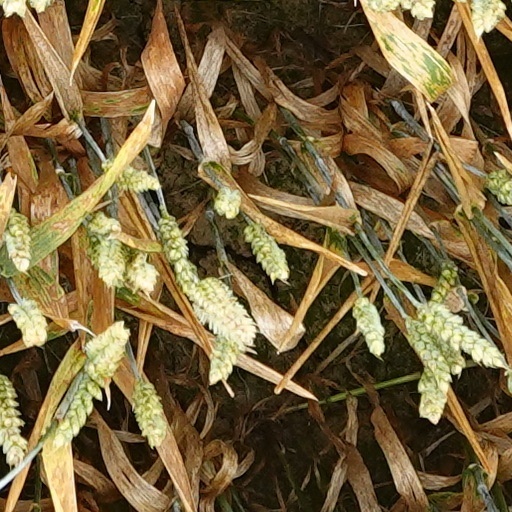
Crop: wheat